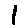
Label: 1